Knut Steen

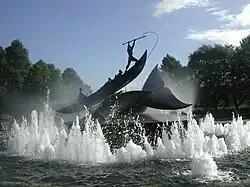
Whaler’s Monument ("Hvalfangstmonumentet") at Sandefjord

Steen lived and worked in Pietrasanta, Italy, in 1973. He died at Sandefjord in September 2011. The Knut Steen Foundation ("Knut Steens Venneforening") has fostered the development of the Knut Steens Pavilion at Midtasen Sculpture Park in Sandefjord which features works of Steen in marble and bronze. The foundation has also made his studio in Pietrasanta open for public viewing.